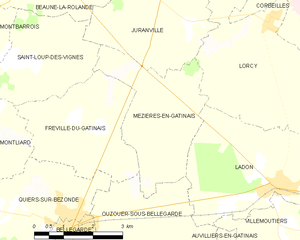
Mézières-en-Gâtinais, précédemment Mézières-sous-Bellegarde, est une commune française située dans le département du Loiret, en région Centre-Val de Loire.